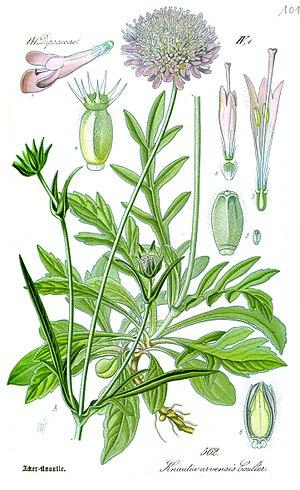
Cette liste de Tracheophyta de Bosnie-Herzégovine, ainsi que d’espèces introduites est un aperçu incomplet d’espèces de mousses, de fougères, de gymnospermes et d’angiospermes citées dans la littérature disponible en langues bosniaque, croate, serbe et serbo-croate. Cet aperçu n’inclue pas des espèces cultivées ni celles occasionnellement introduites.